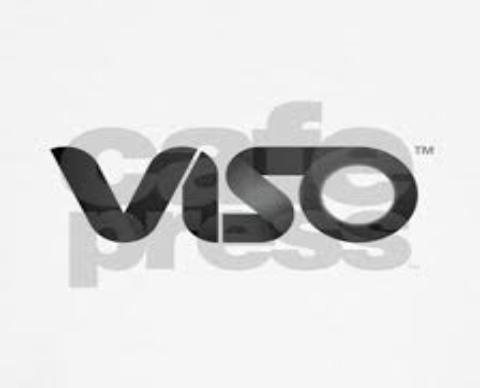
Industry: Clothes